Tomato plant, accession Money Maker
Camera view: bottom (45 deg); turntable rotation: 210 degrees
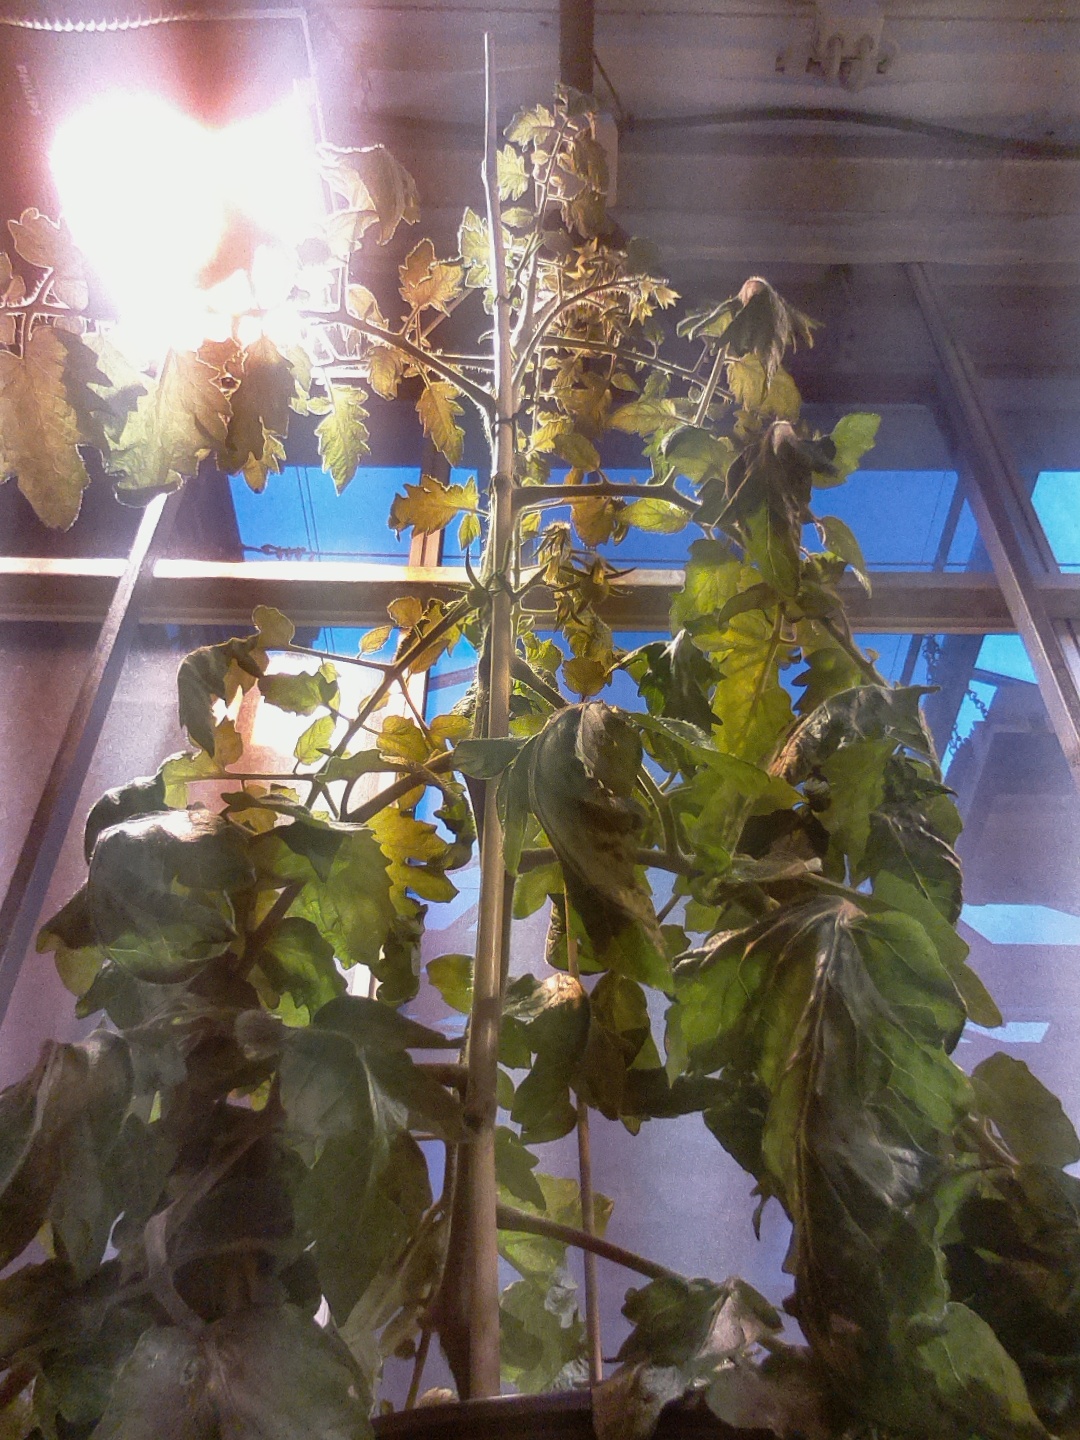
BBCH growth stage 69: End of flowering, 90%-100% of flowers open, more petals falling